FC Dynamo Kharkiv

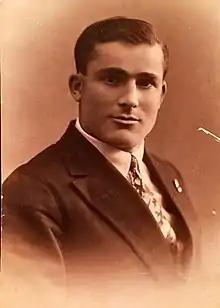
Ivan Privalov in 1923

In the neighboring Russian SFSR, where Dynamo was established earlier in 1923, the great boost in its development provided the newly acquired famous footballers. The same practice was adopted by the Kharkiv's Dynamo which was the central Dynamo sports society in Ukraine until 1934. In fall of 1926 Dynamo Kharkiv invited practically all footballers the RabIs team (Workers of Art Trade Union) formed out of former Shturm Kharkiv and struggled financially and the Kharkiv city football team that won the first Soviet football championship in 1924 consisting of such midfielders of the Soviet national football team like Ivan Privalov and Volodymyr Fomin, national team goalie Roman Norov, bright forwards Oleksandr Shpakovskyi and Petro Mishchenko who played in the very first composed Soviet national football team as well as their colleagues of the Kharkiv city football team Yevhen Gubarev and Valentyn Levin. They were later joined by defender Ivan Kladko, forward Ivan Vladimirsky and midfielder Oleksandr Misevra who also was playing an ice hockey. Dynamo was created in 1926 based on the best Kharkiv clubs FC Shturm Kharkiv and Society of Sports Amateurs (Obschestvo Liubitelei Sporta, OLS).